Winnie-the-Pooh

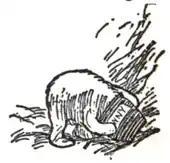
Pooh and a honey ("hunny") pot, E. H. Shepard illustration from "Winnie-the-Pooh" (1926)

Pooh is very fond of food, particularly honey (which he spells "hunny"), but also condensed milk and other items. When he visits friends, his desire to be offered a snack is in conflict with the impoliteness of asking too directly. Though intent on giving Eeyore a pot of honey for his birthday, Pooh could not resist eating it on his way to deliver the present and so instead gives Eeyore "a useful pot to put things in". When he and Piglet are lost in the forest during Rabbit's attempt to "unbounce" Tigger, Pooh finds his way home by following the "call" of the honeypots from his house. Pooh makes it a habit to have "a little something" around 11:00 in the morning. As the clock in his house "stopped at five minutes to eleven some weeks ago", any time can be Pooh's snack time.